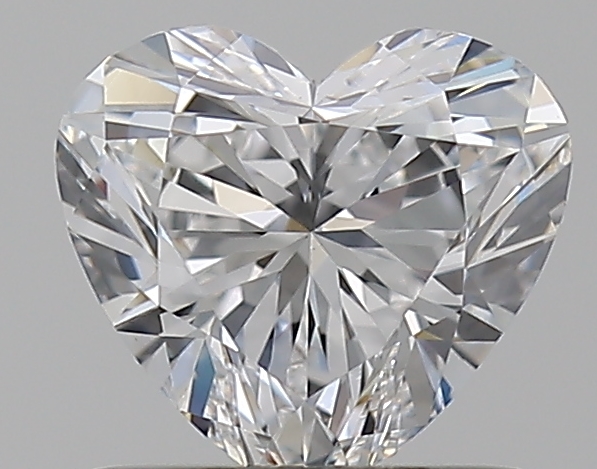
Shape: heart
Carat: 0.72
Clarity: VS1
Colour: D
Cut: EX
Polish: VG
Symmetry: VG
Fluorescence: M
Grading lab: GIA
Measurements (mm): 5.65 x 6.15 x 3.52